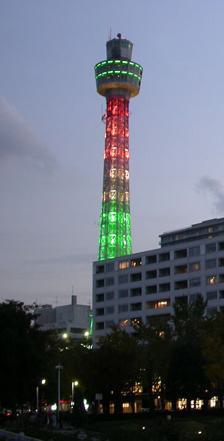
Building: Yokohama Marine Tower
Country: Japan
Year built: 1961
Lighthouse Yokohama Marine Tower Yokohama 横浜マリンタワー灯台 Yokohama Marine Tower in November 2005 as seen from Yamashita Park Location Yokohama Inner Harbour Japan Coordinates 35°26′38.2″N 139°39′03.2″E / 35.443944°N 139.650889°E / 35.443944; 139.650889 Tower Constructed 1961 Built by Shimizu Corporation , IHI Corporation Construction steel lattice tower Height 348 feet (106 m) Shape 10 sided conical Markings silver skeleton, olive brown structure Operator Yokohama Marine Tower Light Deactivated 2008 Focal height 341 feet (104 m) Range 25 nautical miles (46 km; 29 mi) Characteristic Al Fl R G 20s. Japan no. ex-JCG-2119 Yokohama Marine Tower ( 横浜マリンタワー , Yokohama Marin Tawā ) is a 106 metres (348 feet) high lattice tower with an observation deck at a height of 100 metres in Naka Ward , Yokohama , Japan . The light characteristic is marked by a flash every twenty seconds, whereby the light's colour is alternating red and green. Originally, at night, the tower shaft itself was lit green and red according to its markings, but now, after the reopening in May 2009, the lights are white. History Yokohama Marine Tower was inaugurated in 1961. The Marine Tower is billed "the tallest lighthouse in the world", although this depends on what lighthouses are considered. In clear conditions, visitors can see Mount Fuji from the 100-metre high observation deck. On December 25, 2006, Marine Tower temporarily shut its doors. Then the city of Yokohama took over ownership, to restore it. After the renovations, Marine Tower was reopened on May 23, 2009, in time for the city's 150th anniversary celebrations. In popular culture Ghidorah, the Three-Headed Monster Godzilla vs. Mothra Godzilla, Mothra and King Ghidorah: Giant Monsters All-Out Attack Digimon Data Squad Digimon Savers: Ultimate Power! Activate Burst Mode!! Superior Ultraman 8 Brothers Revolutionary Girl Utena From Up On Poppy Hill See also Japan portal Engineering portal List of lighthouses in Japan List of tallest lighthouses in the world References